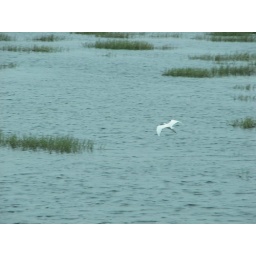
Flying bird in search of fish